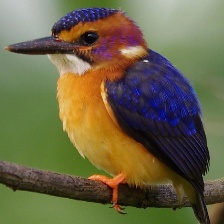
Species: PYGMY KINGFISHER
Scientific name: ISPIDINA PICTA